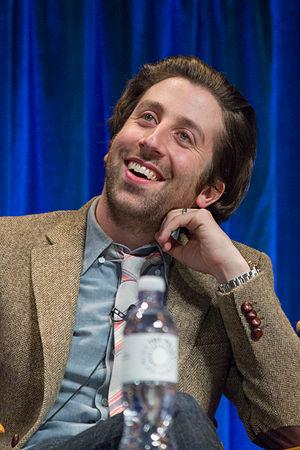
The Big Bang Theory est une sitcom américaine en 279 épisodes de 22 minutes créée par Chuck Lorre et Bill Prady, diffusée du 24 septembre 2007 au 16 mai 2019 sur le réseau CBS.